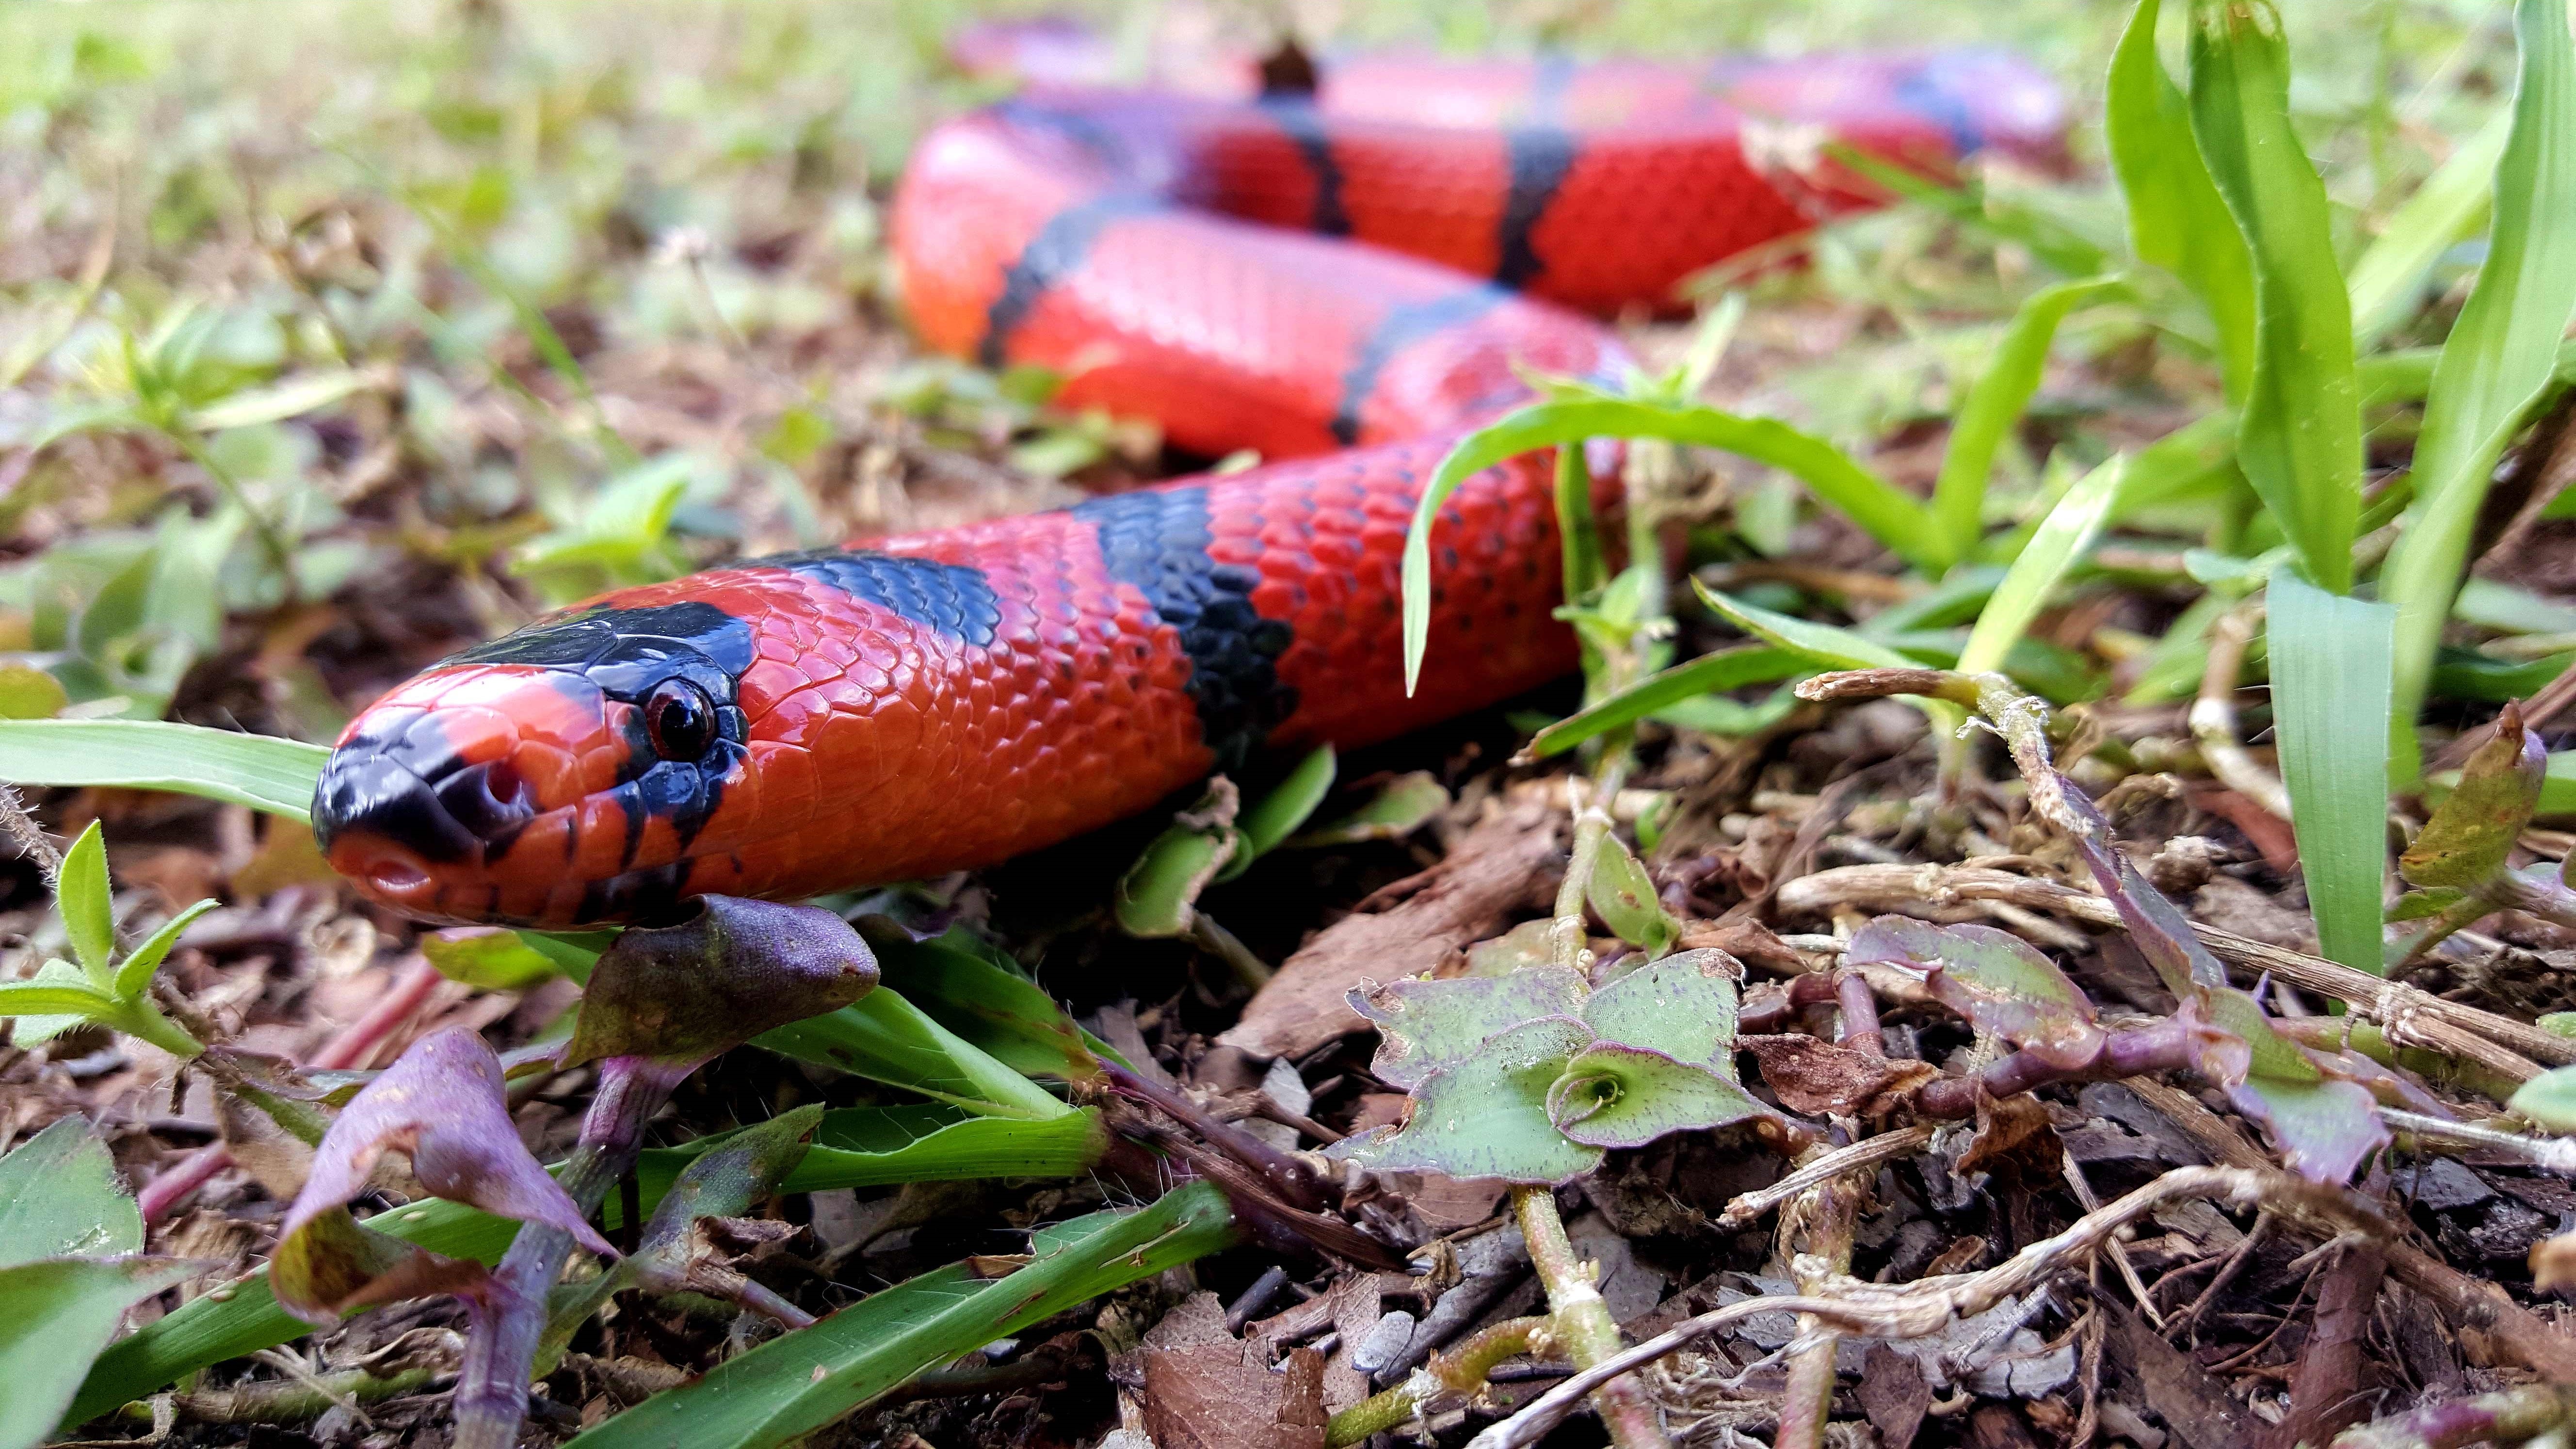
grass, flower, wildlife, red, reptile, black, milk, close, fauna, face, eye, tangerine, snake, vertebrate, honduran, colubridae, scaled reptile